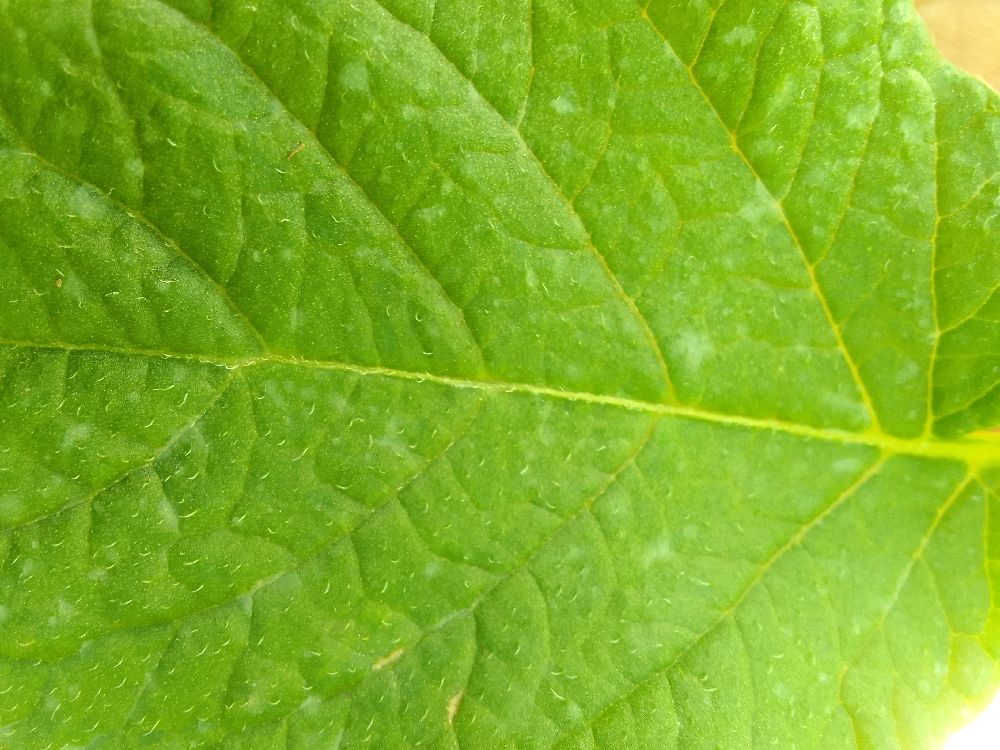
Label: Healthy